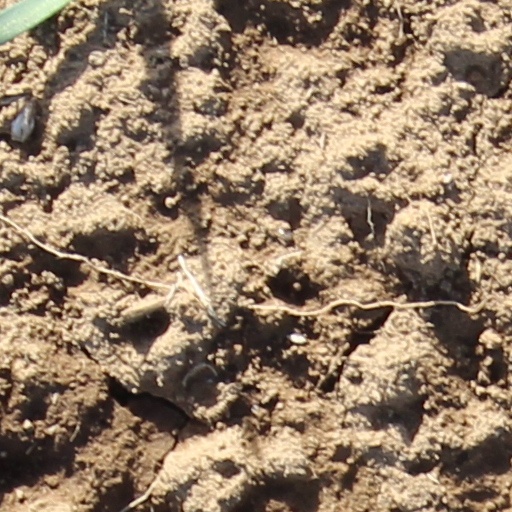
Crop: wheat